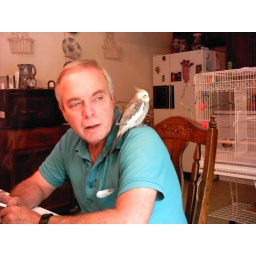
Bill over at his house with bird on his shoulders